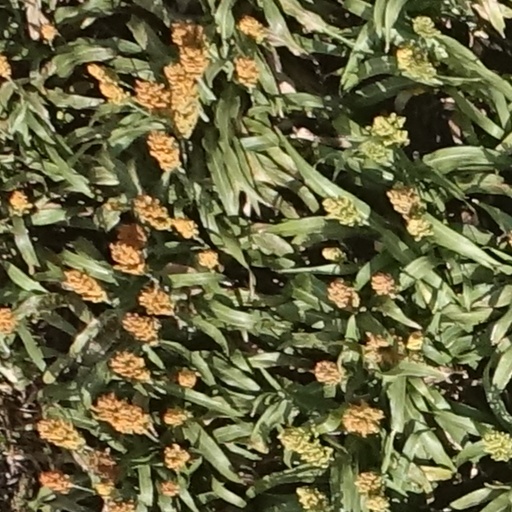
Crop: sorghum